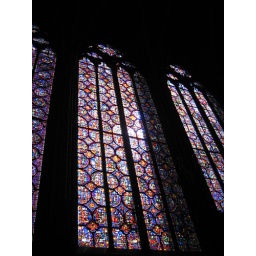
Stained glass windows in the upper chapel of St Chapelle